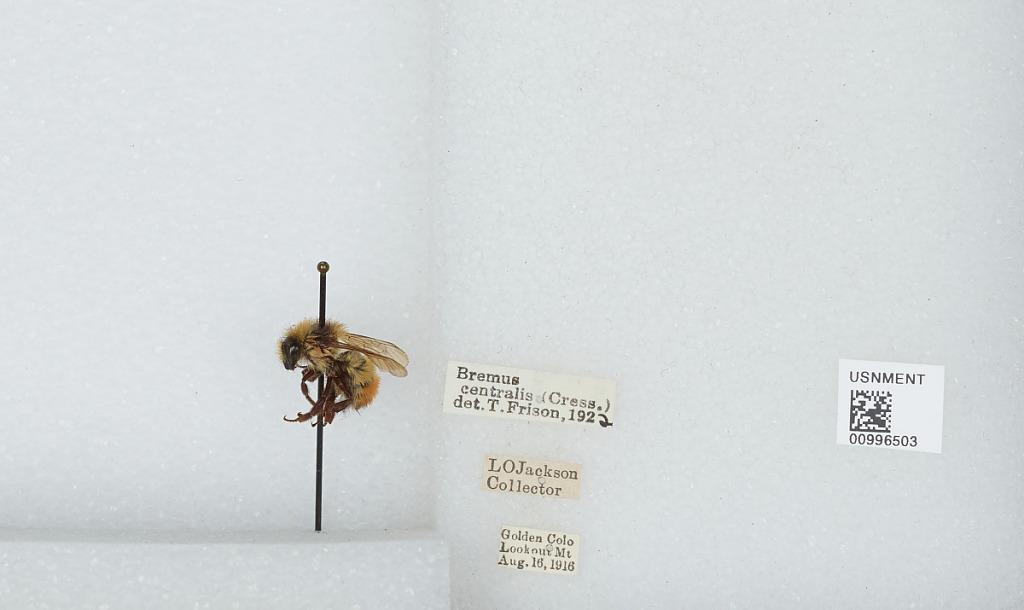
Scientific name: Bombus (Pyrobombus) centralis Cresson
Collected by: L. Jackson
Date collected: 1916-8-16
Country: United States
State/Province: Colorado
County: Jefferson
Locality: Lookout Mountain, Golden
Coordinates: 39.7331, -105.239
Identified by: Frison, T.